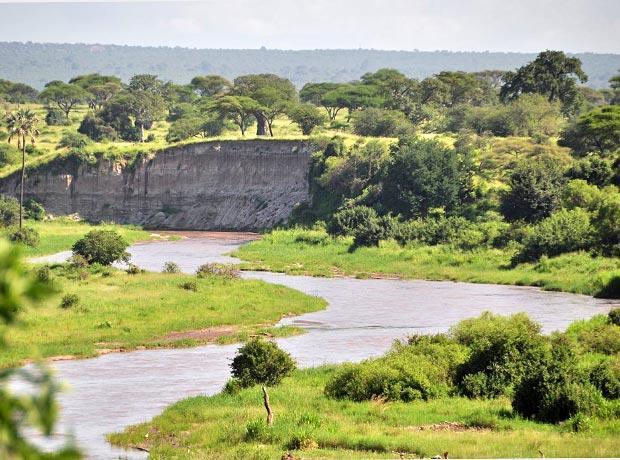
Mandhari mazuri na ya kuvutia yenye mwanga wa jua, miti mirefu, na nyasi fupi za kijani kibichi. Pia na mto mrefu, unaotiririsha maji.